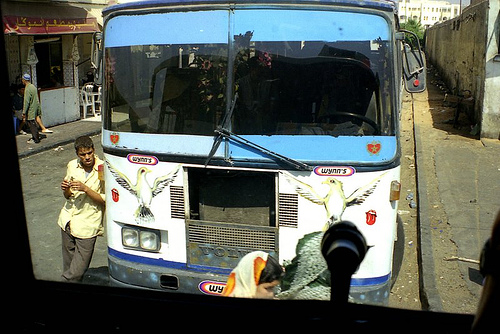
A man is standing next to a large truck.

A white and blue truck parked in the side of a road.

A man leaning on the side of a parked bus.

A man leaning against a blue bus in a foreign country.

This is a man leaning against the side of a bus.